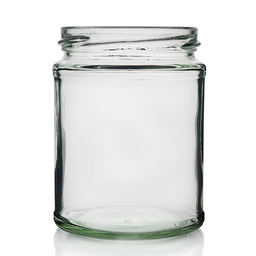
Label: glass